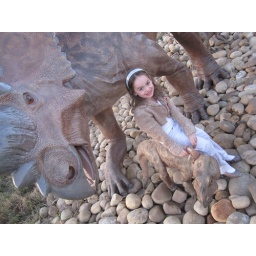
Picture with some cute little friendly animals that were walking in the field past the park